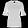
Label: T - shirt / top